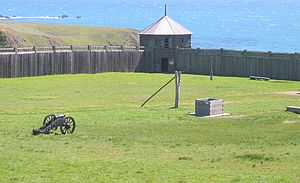
Fort Ross
Dele af fortet.
Fort Ross var en russisk kortvarig bosættelse i Californien og del af Russisk Amerika. I dag er området et National Historic Landmark.